Excludability

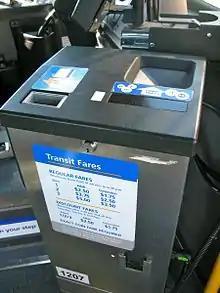
Public transit (bus) farebox, Vancouver

The easiest characteristic of an excludable good is that the producer, supplier or managing body of the good, service or resource have been able to restrict consumption to only paying consumers, and excluded non-paying consumers. If a good has a price attached to it, whether it's a one time payment like in the case of clothing or cars, or an ongoing payment like a subscription fee for a magazine or a per-use fee like in the case of public transport, it can be considered to be excludable to some extent.